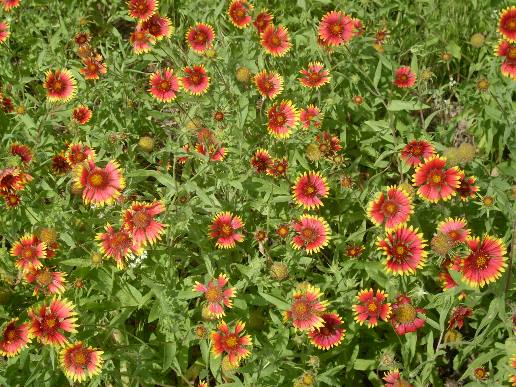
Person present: No